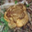
Label: frog